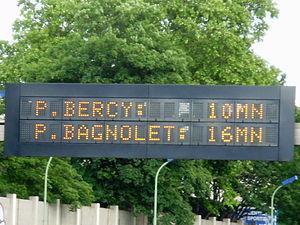
Panneau à message variable sur la chaussée extérieure du boulevard pérphérique de Paris, France, près de la porte de Châtillon, dans le 14e arrondissement de Paris
Le boulevard périphérique de Paris, appelé localement Boulevard périphérique, est une voie circulaire, d'une longueur de 35,04 km, qui fait le tour de la ville de Paris. Son nom est souvent abrégé en « le Périphérique » et même « le Périph' » par les utilisateurs réguliers ; il est indiqué par le sigle « BP » sur les panneaux de signalisation.